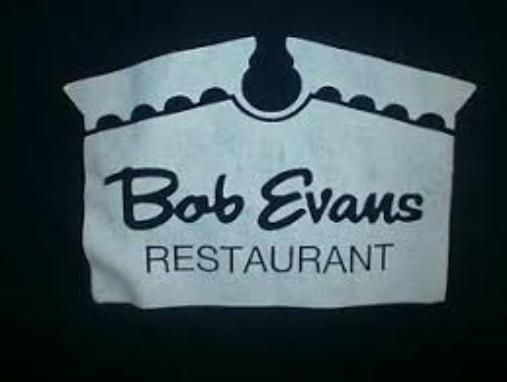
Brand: Bob Evans Restaurants
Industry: Clothes